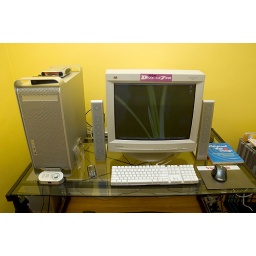
My computer desk in my house.